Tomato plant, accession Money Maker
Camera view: horizontal (90 deg, fisheye); turntable rotation: 120 degrees
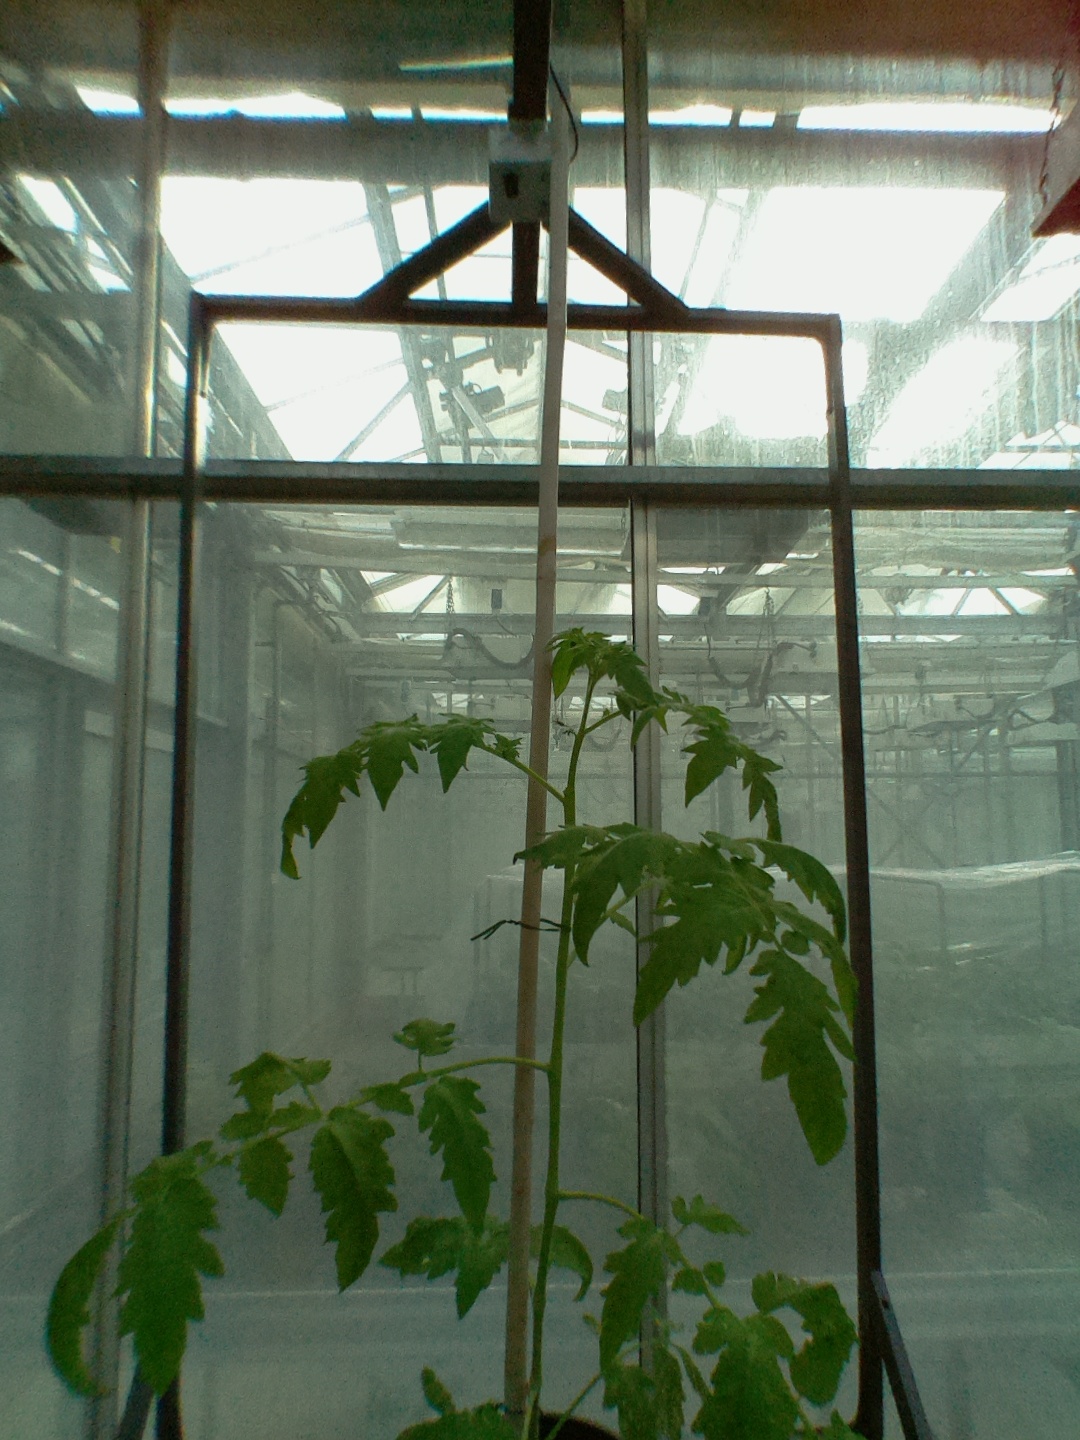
BBCH growth stage 15: 10 of true leaves visible